Hilário (footballer, born 1975)

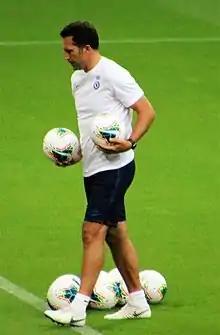
Hilário in 2019

Henrique Hilário Meireles Alves Sampaio (born 21 October 1975), known as Hilário, is a Portuguese football coach and former player who played as a goalkeeper. He is the goalkeeping coach of the England national team.